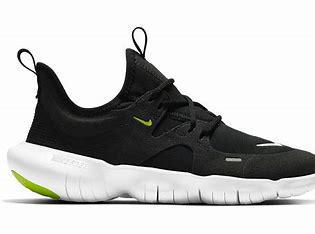
Brand: Nike
Model: Free RN 5